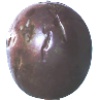
Label: passion_fruit